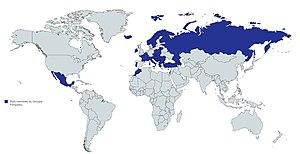
La carte représente les Etats membres du Groupe Pompidou - 41 Etats. La carte est réalisée avec le logiciel ""MapChart""."
Groupe Pompidou ou Groupe de Co-opération en matière de lutte contre l'abus et le trafic illicite de stupéfiants est un organe intergouvernemental du Conseil de l’Europe qui a comme activité principale la coopération en matière de lutte contre l’abus et le trafic illicite de stupéfiants. C'est un organe créé en 1971 à l’initiative du Président français Georges Pompidou. Il fait respecter les valeurs fondamentales du Conseil de l'Europe - droits de l'homme, démocratie et l'état de droit - et encourage une approche équilibrée dans la réponse à la consommation de drogue et au trafic illicite de drogues, en soutenant la réduction de la demande et de l'offre.